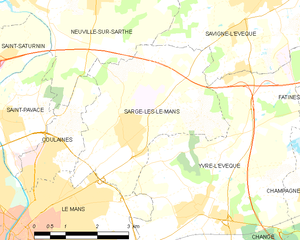
Carte des communes françaises